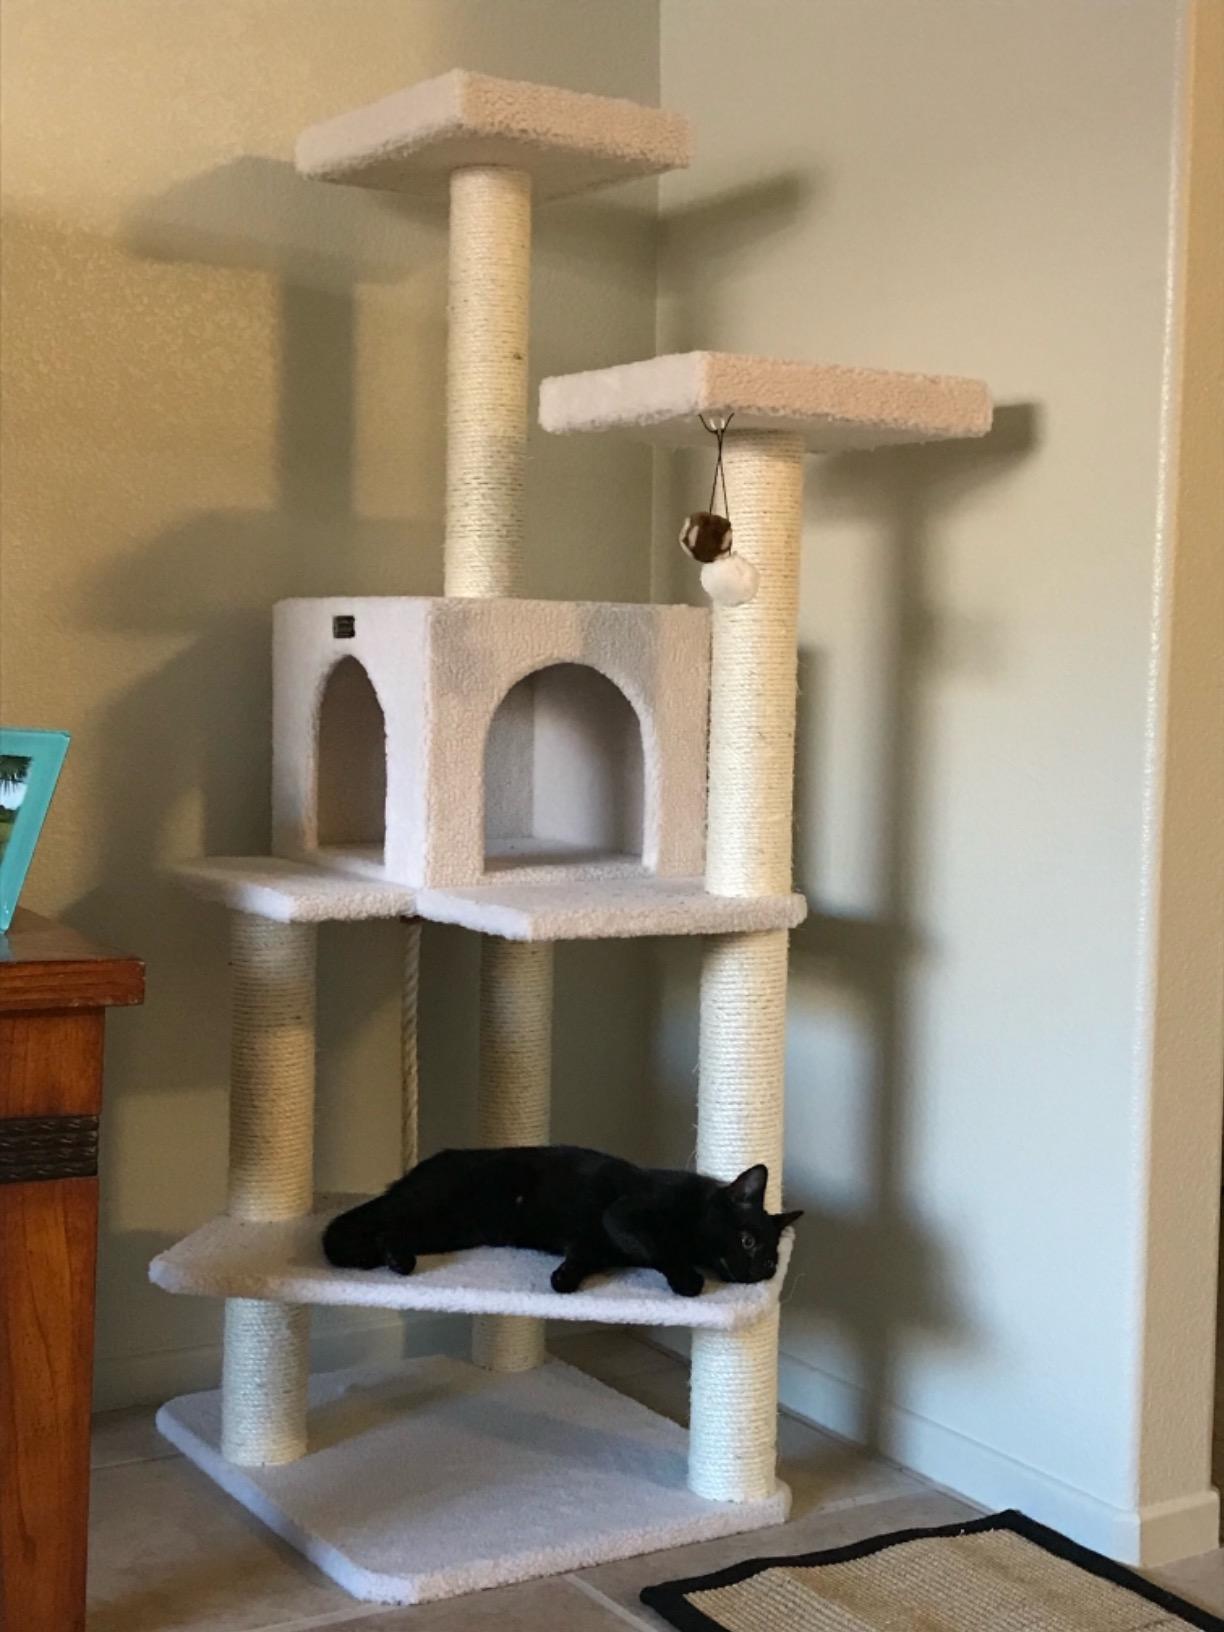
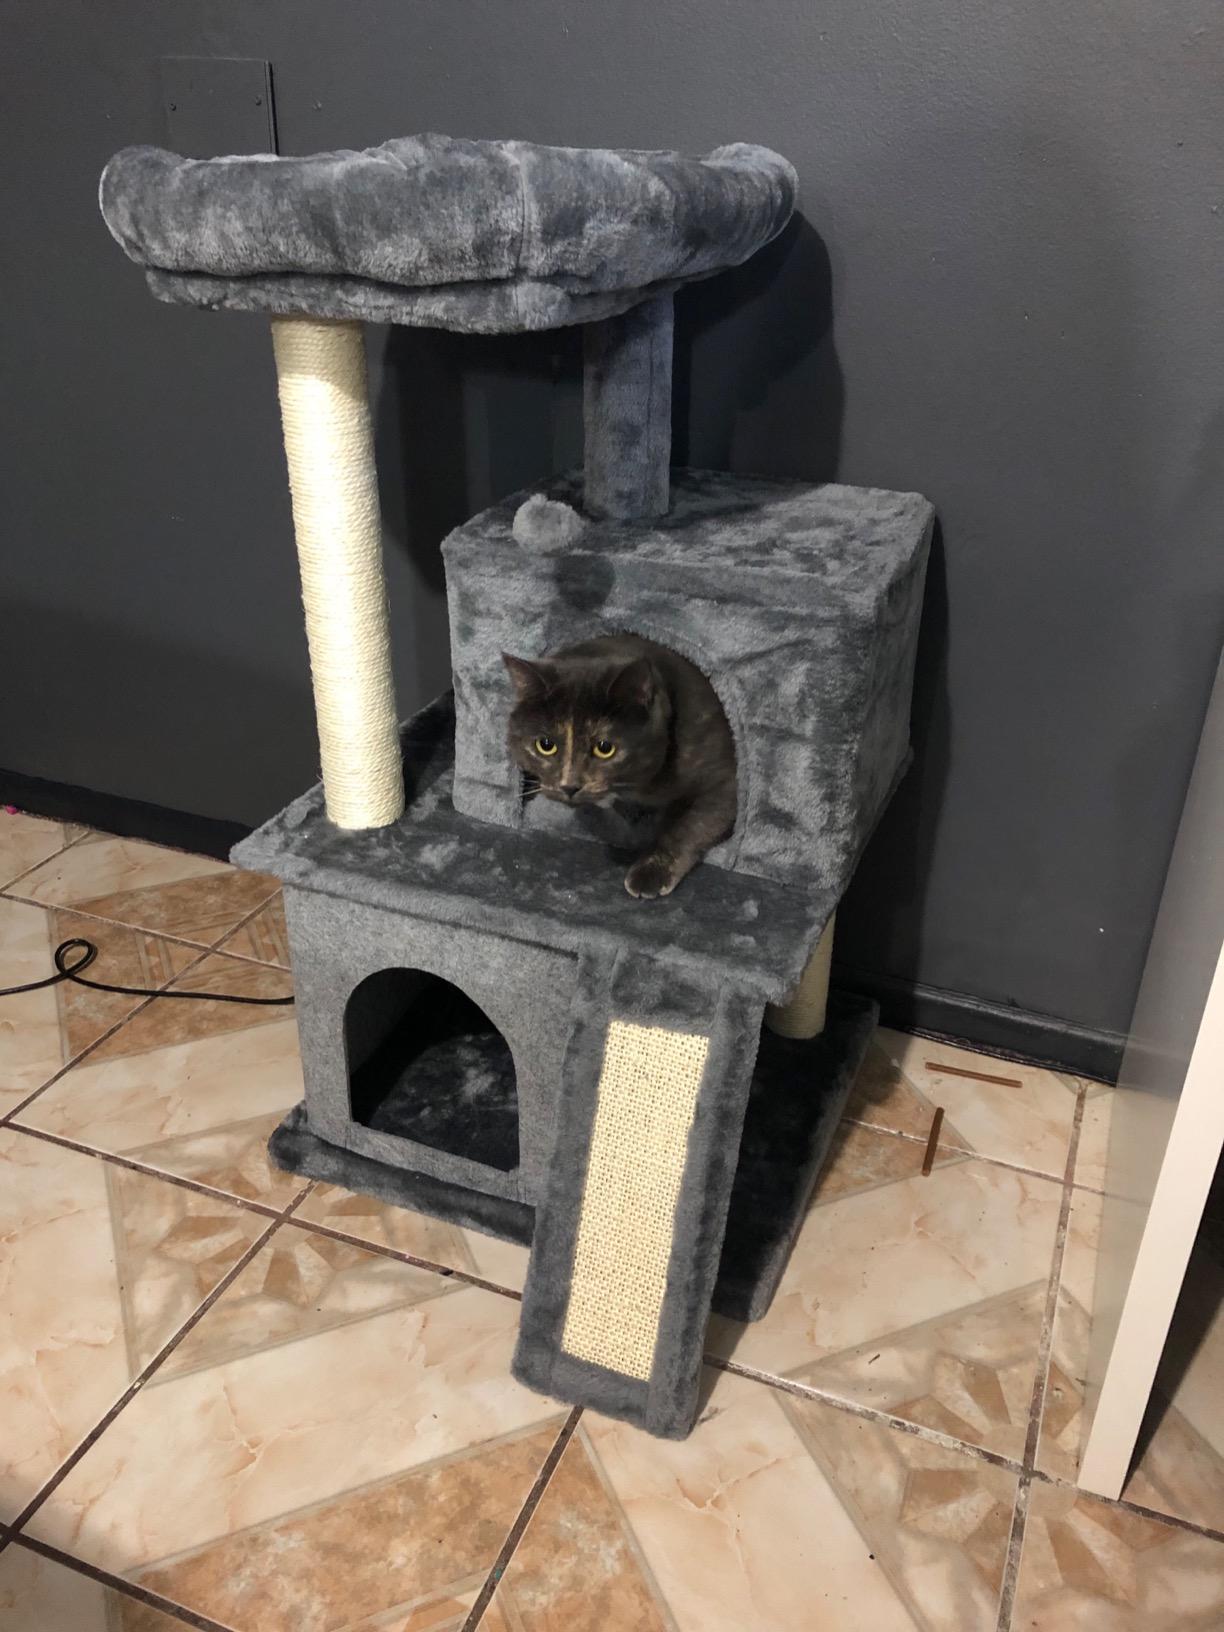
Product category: items_cat tree
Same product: no